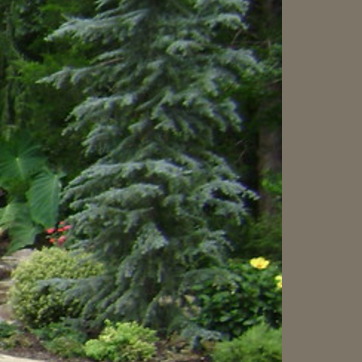
Material: foliage